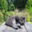
Label: cat